Jean Berthiaume

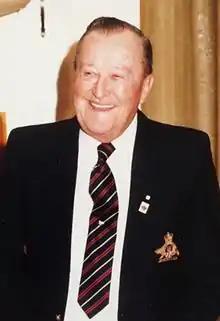
Colonel (ret) J.A. Berthiaume - 1986

Joseph André Horace Jean Berthiaume, OBE, CD (November 27, 1915 – January 26, 2003) was a Canadian Army officer who served with the Régiment de St-Hyacinthe, the Royal Canadian Infantry Corps and the Royal 22 Régiment.